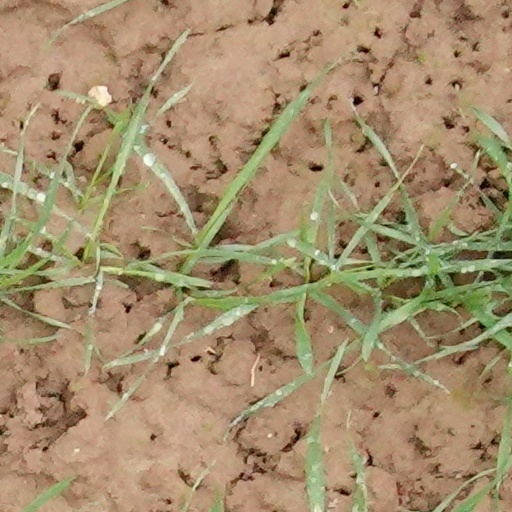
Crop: wheat